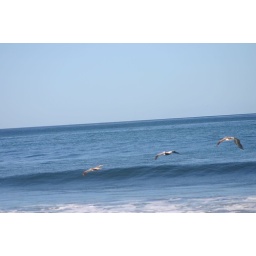
Birds flying above the ocean